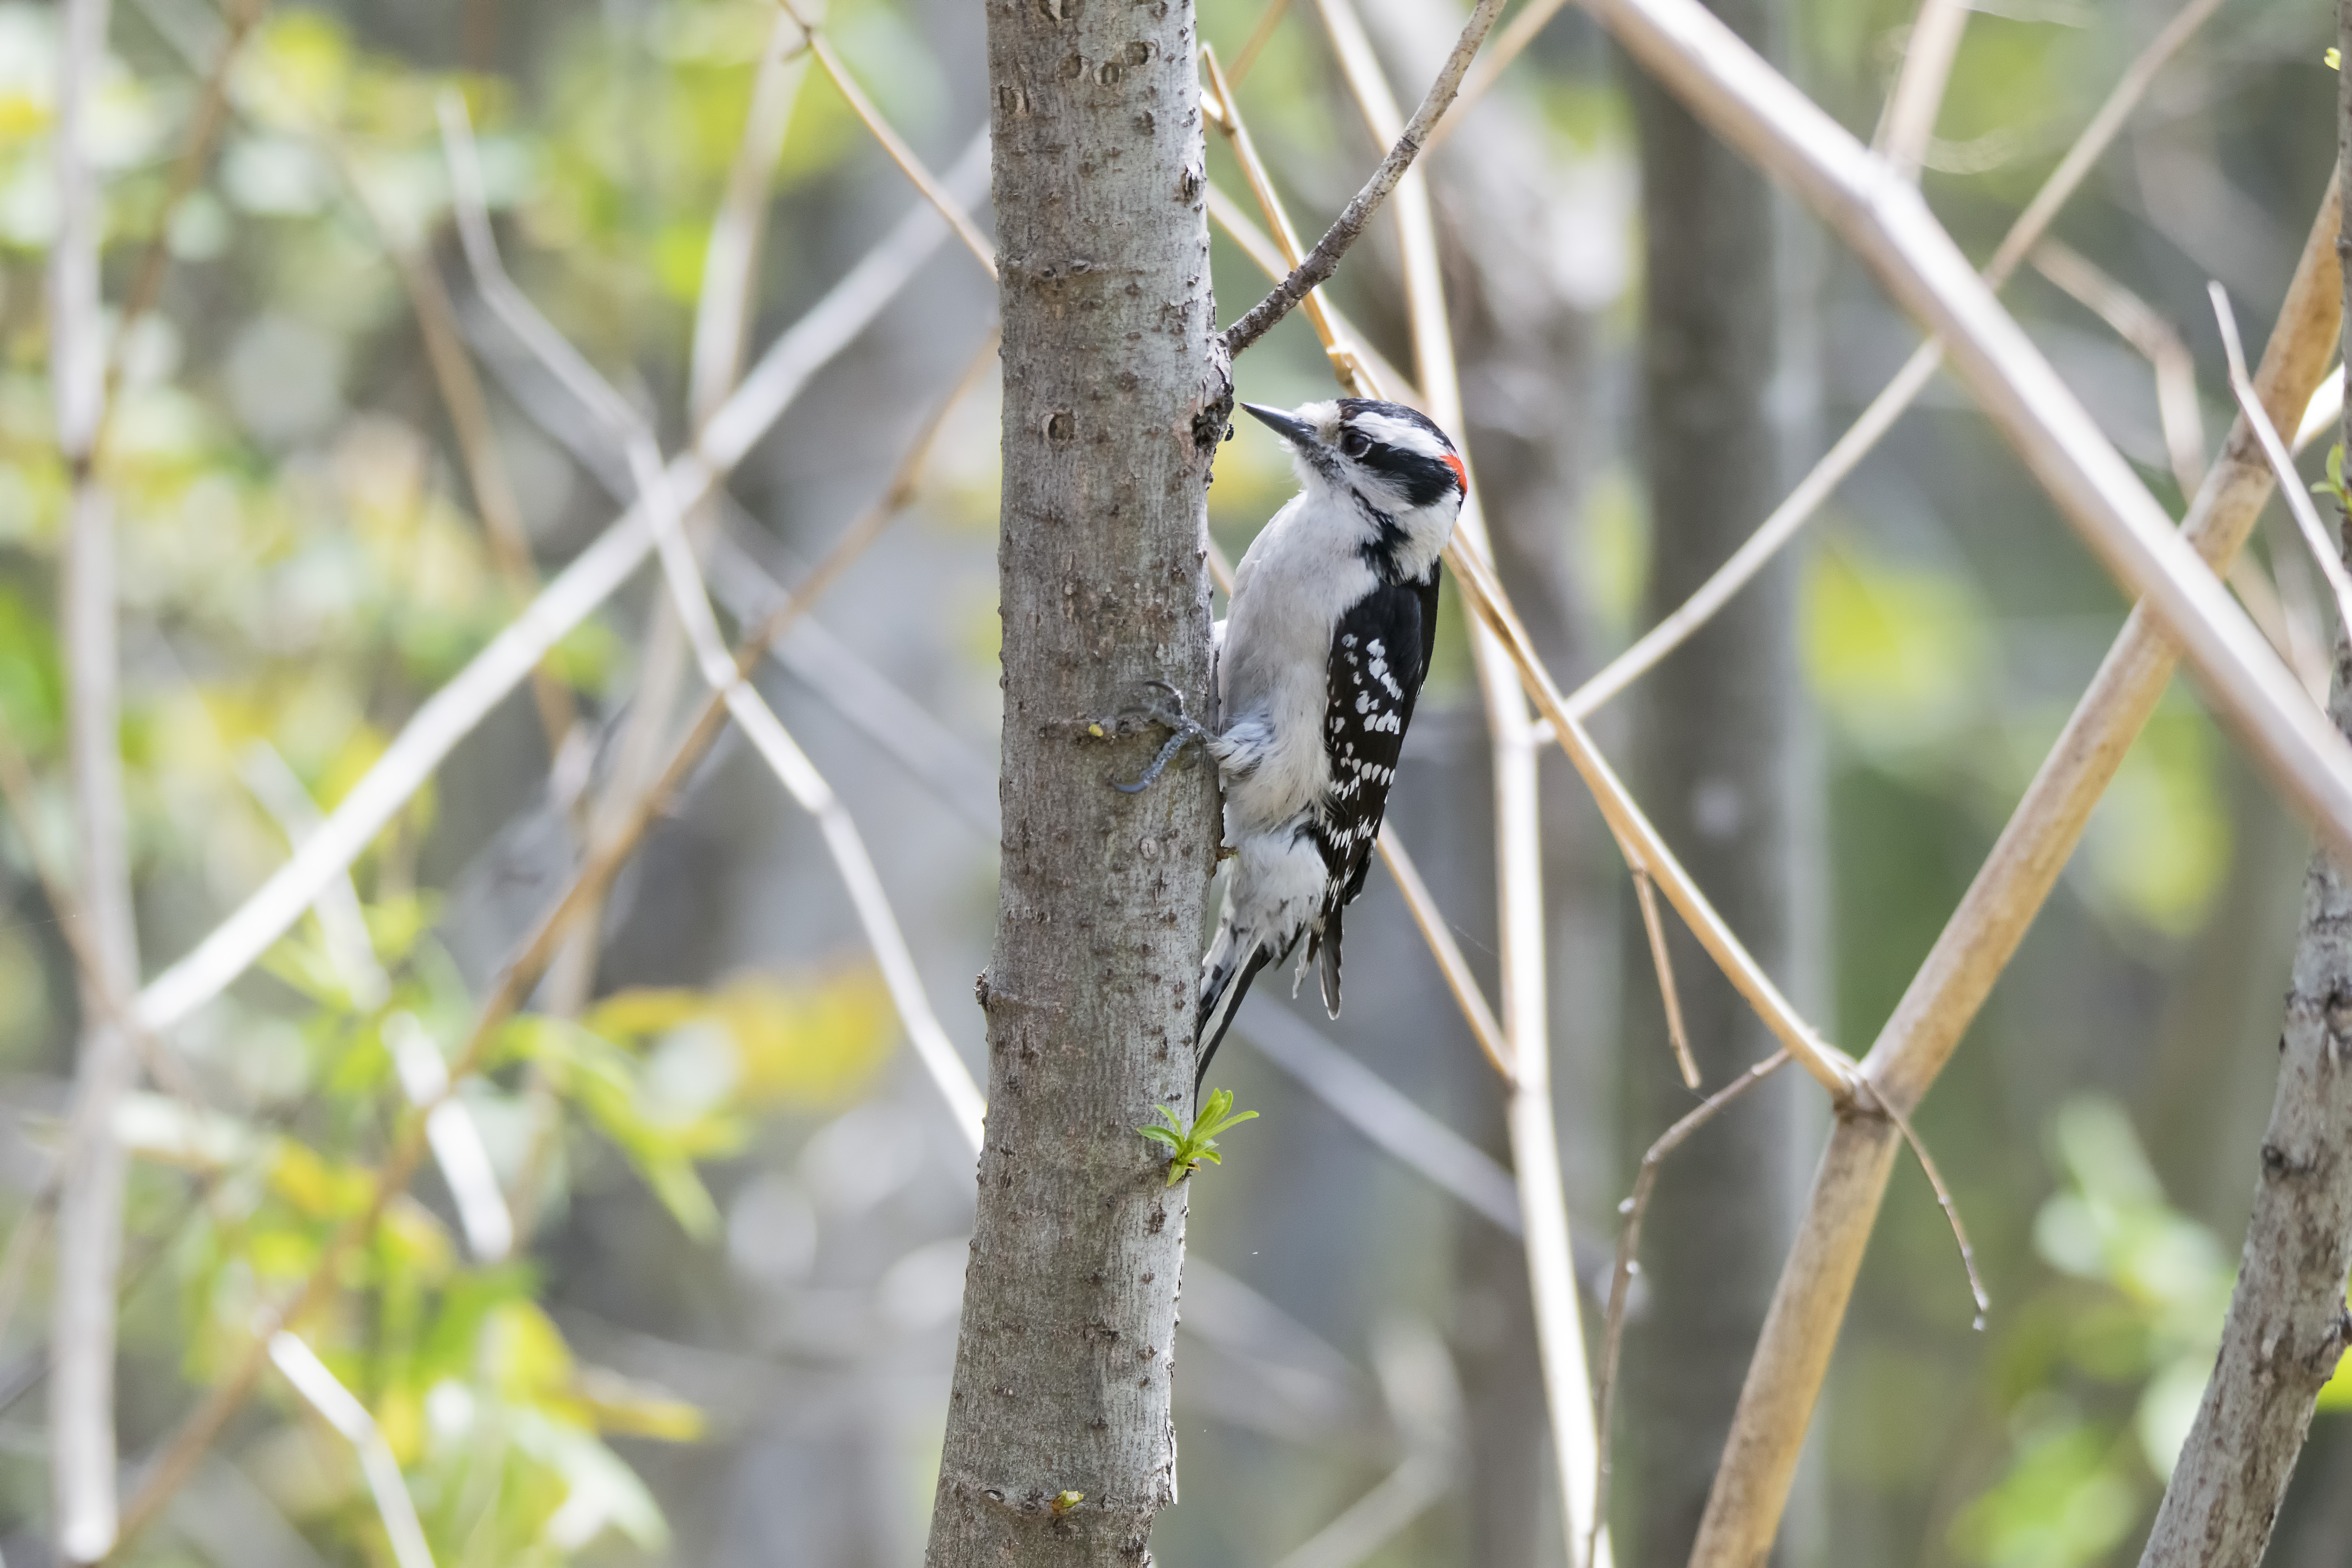
branch, bird, wildlife, beak, fauna, canada, vertebrate, quebec, woodpecker, sherbrooke, oiseau, pic, mineur, downy, coraciiformes, perching bird, piciformes